Jeff Montgomery (baseball)

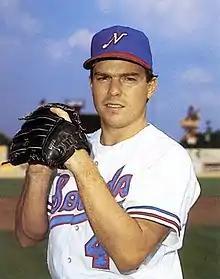
Montgomery with the Nashville Sounds in 1987

Montgomery played collegiate baseball at Marshall University. He was drafted by the Cincinnati Reds in the 9th round of the 1983 MLB draft. He made his debut with the Reds on August 1, 1987, at age 25. He pitched a total of 14 games, including one start. He was considered a marginal prospect, and the Reds traded Montgomery to the Royals on February 15, 1988, for Van Snider, an outfielder who would go on to only play 19 games in the majors.